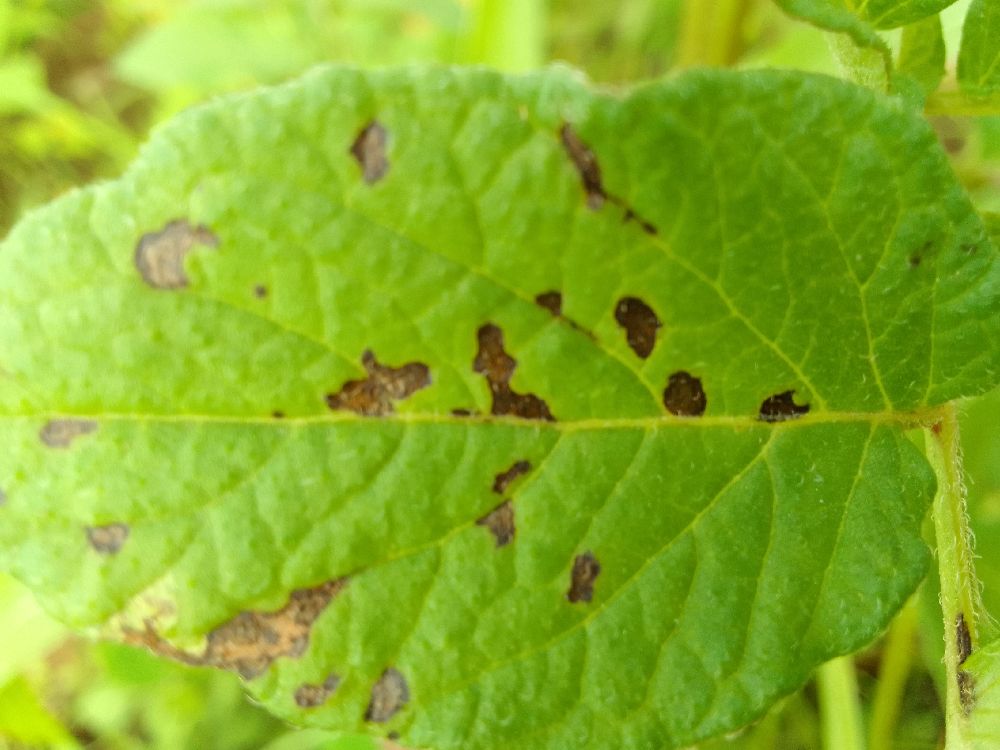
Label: Early blight